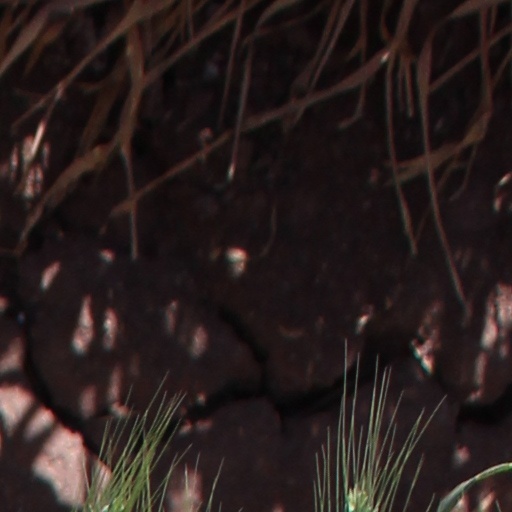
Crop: wheat